North Devon cattle

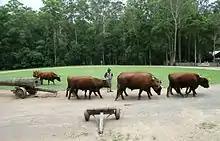
Devon bullock team, Timbertown, Wauchope, New South Wales

Devons were popular for use in bullock teams for hauling cedar and other logs from the forests, which was pit sawn and then transported by bullock drawn wagons and timber junkers to towns and seaports for cabinet making or export. These cattle were among the earliest breeds in Australia and Devons were noted for their docility, early maturing, hardiness and strength which were important attributes to have in a team.